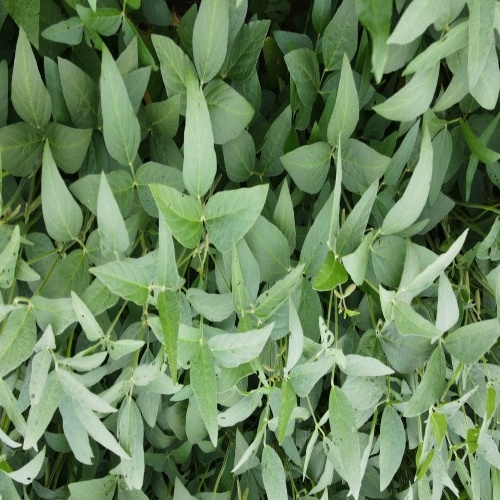
Label: Diabrotica_speciosa